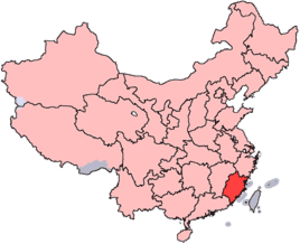
Fujian
Fujian er vist på kortet
Fujian er en provins på sydøstkysten af Folkerepublikken Kina.